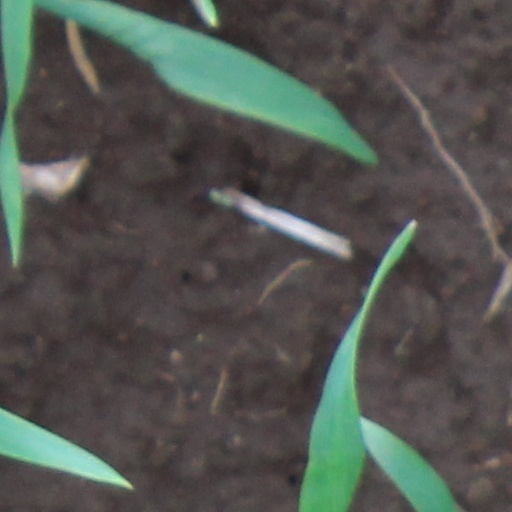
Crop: wheat